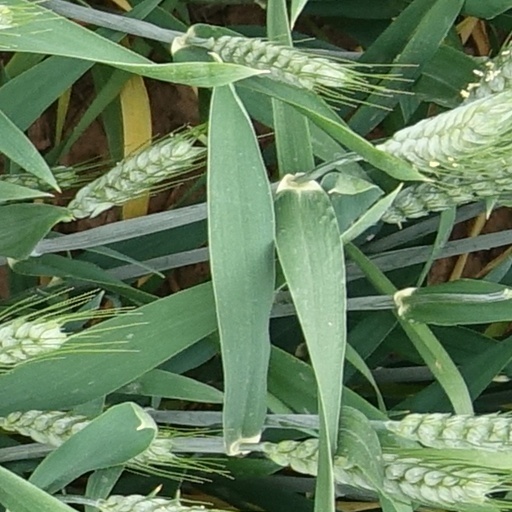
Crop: wheat